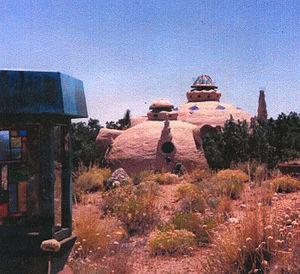
Robert Edward Williams est un mathématicien, designer et architecte américain né en 1942. Il est connu pour ses livres sur la géométrie des structures naturelles, la découverte d'un nouveau polyèdre capable de paver l'espace, le développement des principes théoriques de la géométrie caténatique et l'invention du Ars-Vivant Wild-life Protector System pour repeupler le désert des Mojaves occidental en Californie avec des tortues du désert.